St Leonards, Victoria

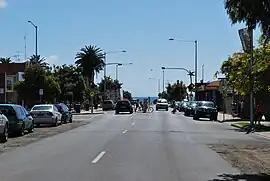
Main street of St Leonards in 2010

St Leonards is a coastal township on the Bellarine Peninsula, near Geelong, Victoria, Australia. It is situated east of Geelong, at the eastern end of the Bellarine Peninsula, and north of Swan Bay.